Roman Catholic Archdiocese of Canberra and Goulburn

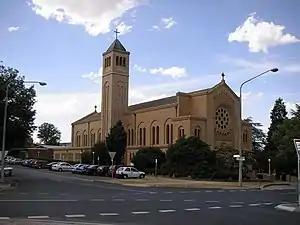
St Christopher's Cathedral, Canberra

St Christopher's was built as the first parish church in Canberra by the first priest, Father Patrick Haydon, although the beginnings of Catholic life in the district go back to 1862 when the Diocese of Goulburn was erected. The parish was originally part of St Gregory's Parish, Queanbeyan, until 1912. Following the erection of the Diocese of Wagga Wagga in 1918, the parish was transferred to the Diocese of Goulburn. A foundation stone was laid by Archbishop Kelly in 1927 for a church and school. The following year St Christopher's became an independent parish with the first classes taught in the adjacent school, and the open day attended by the Prime Minister, Bruce. In 1930 a large cathedral was proposed for the site behind Regatta Point, but economic circumstances and World War II made this impractical. A foundation stone for the cathedral was laid in 1938 by Archbishop of Sydney Gilroy in a ceremony which included Joseph Lyons and James Scullin. The choice of St Christopher as patron saint was selected on the basis that Canberra would be a place to which many travellers would come. In the presence of Robert Menzies, the Apostolic Delegate, Archbishop Panico, opened the parish church in 1939.